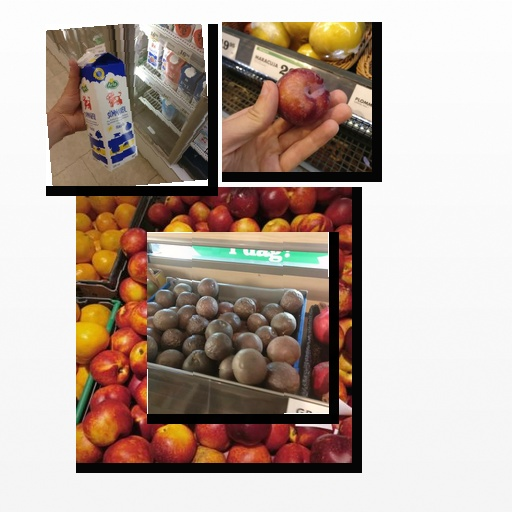
Food items: sour_milk, plum, passion_fruit, nectarine